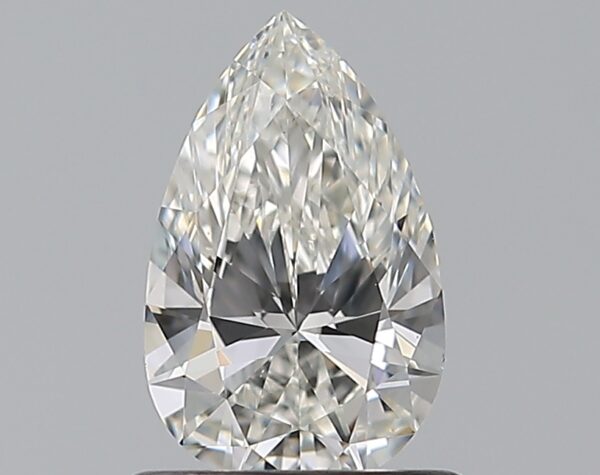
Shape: pear
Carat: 0.7
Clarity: VS2
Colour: H
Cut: EX
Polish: EX
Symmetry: VG
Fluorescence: N
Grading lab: GIA
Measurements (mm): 7.96 x 4.97 x 2.92